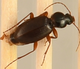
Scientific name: Synuchus impunctatus
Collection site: Bartlett Experimental Forest NEON (BART), plot BART_068